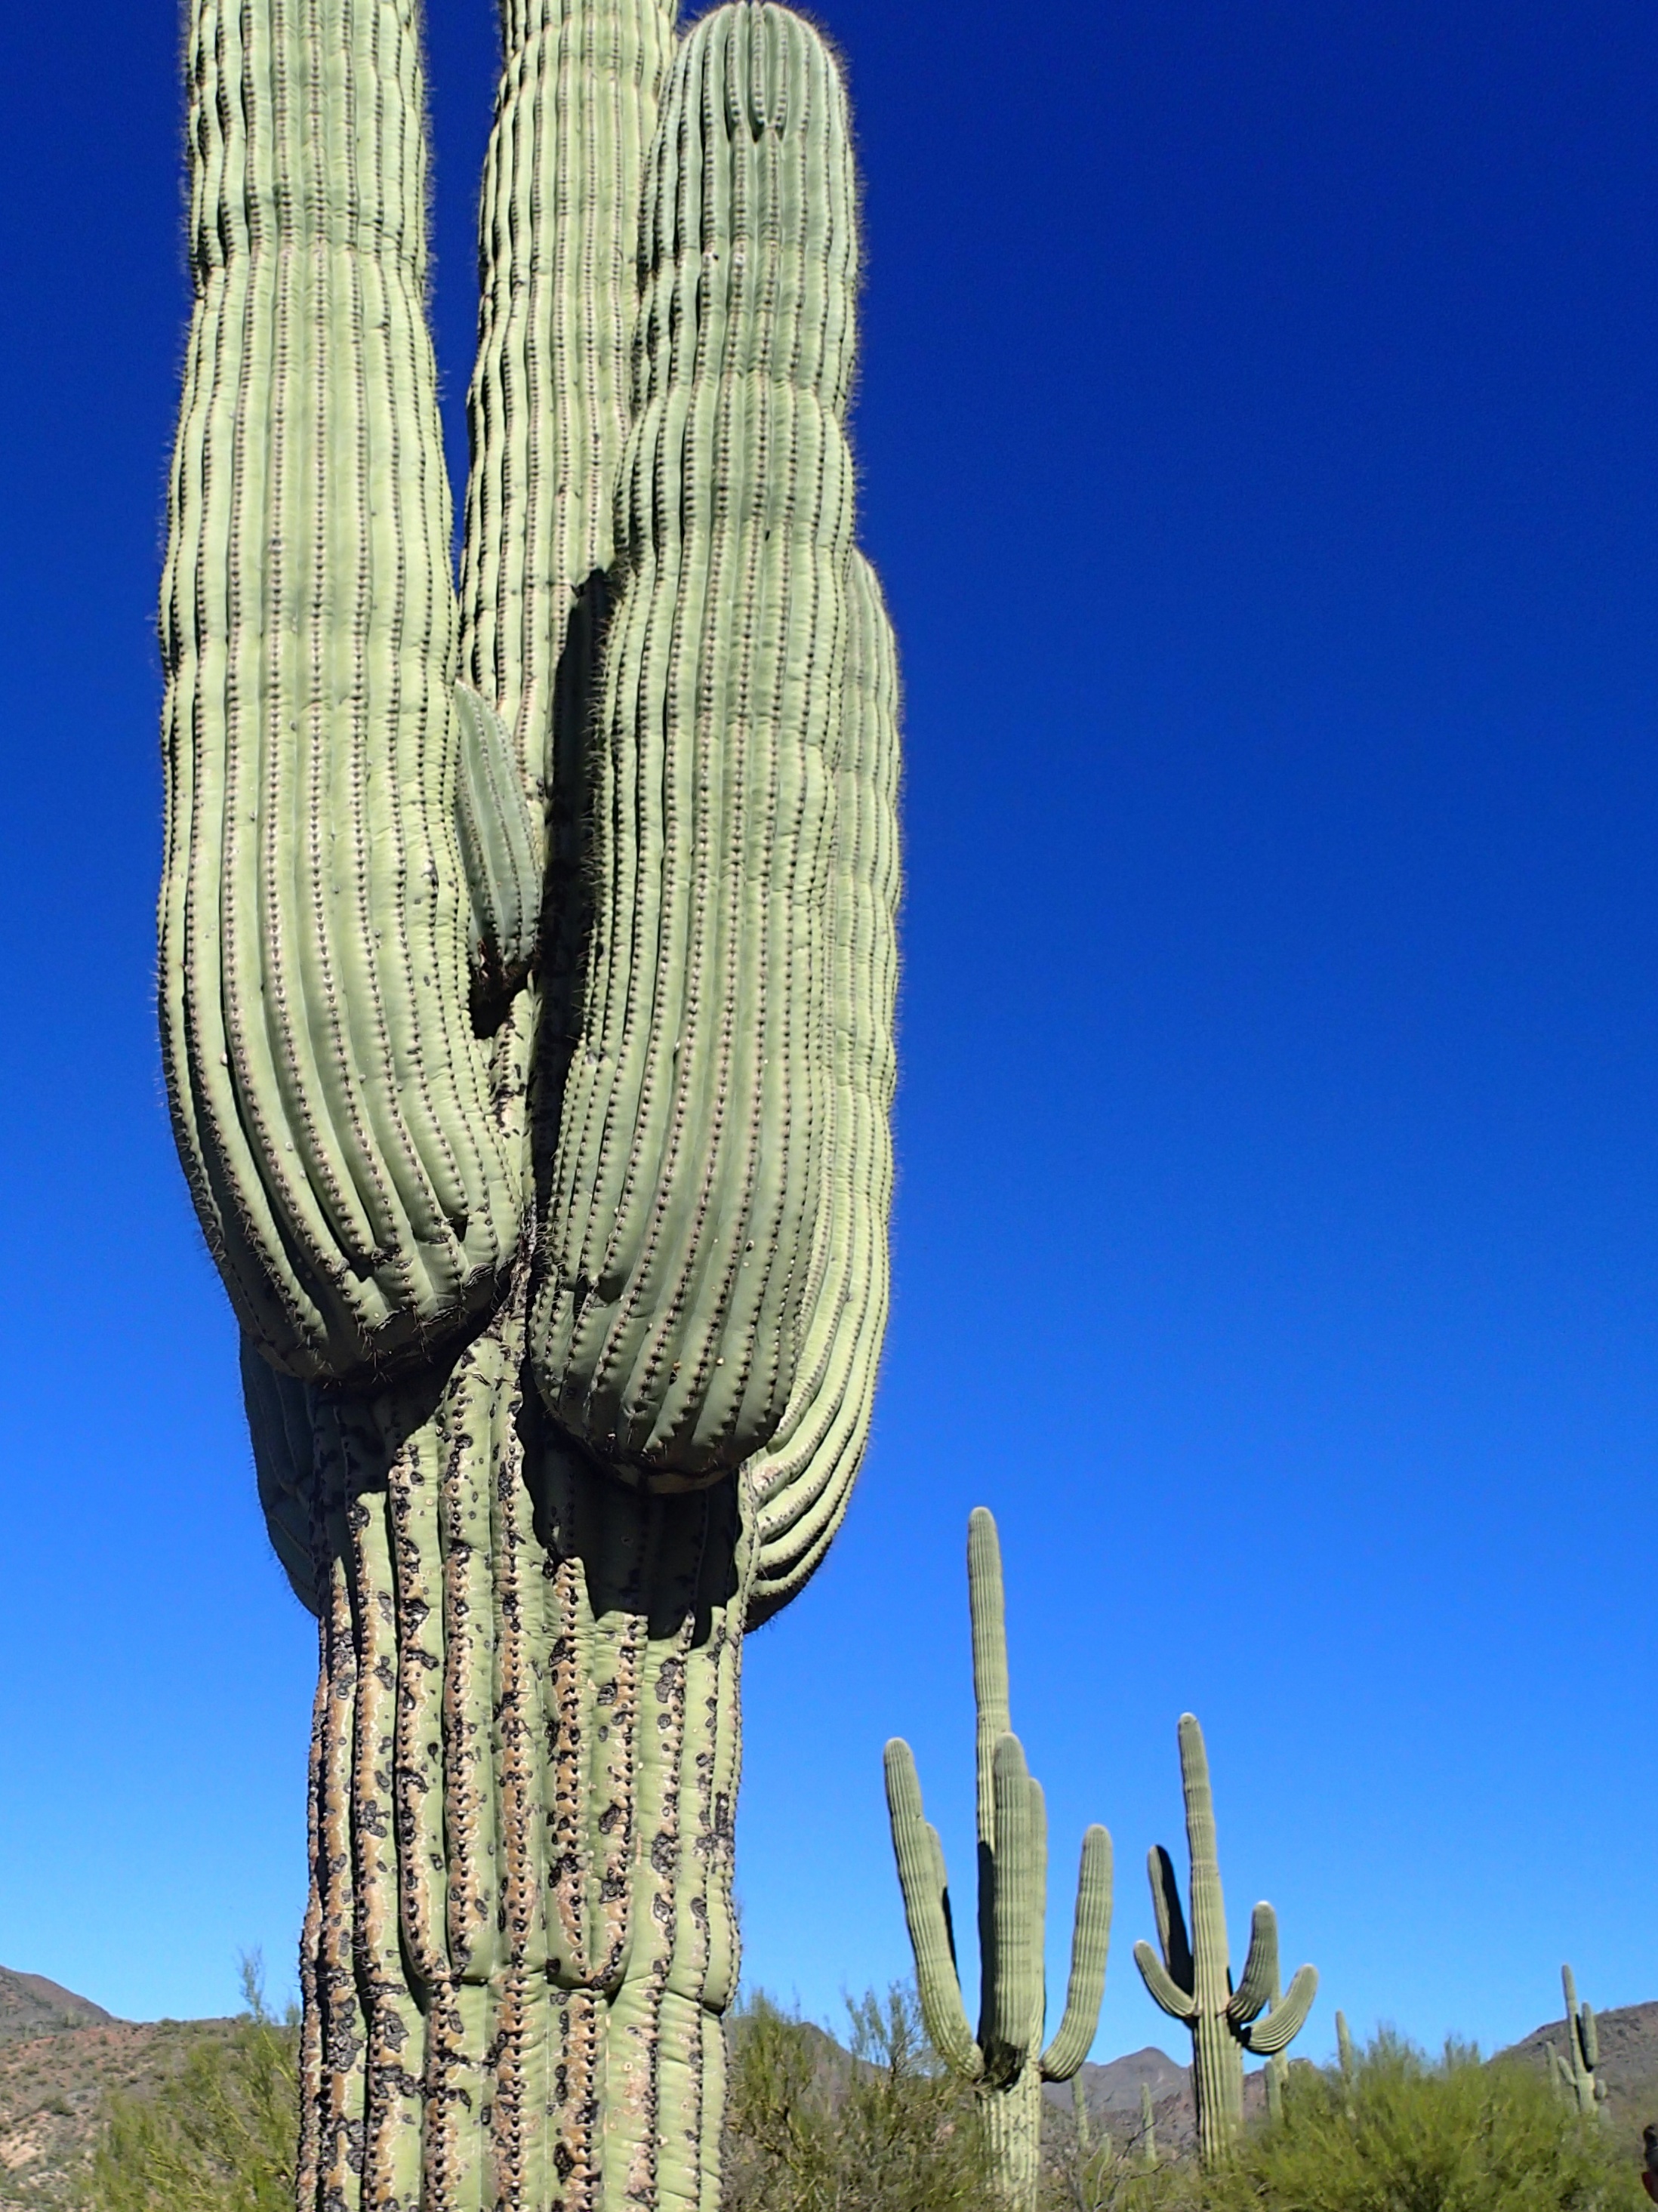
cactus, plant, flower, hike, ballantine, caryophyllales, flowering plant, land plant